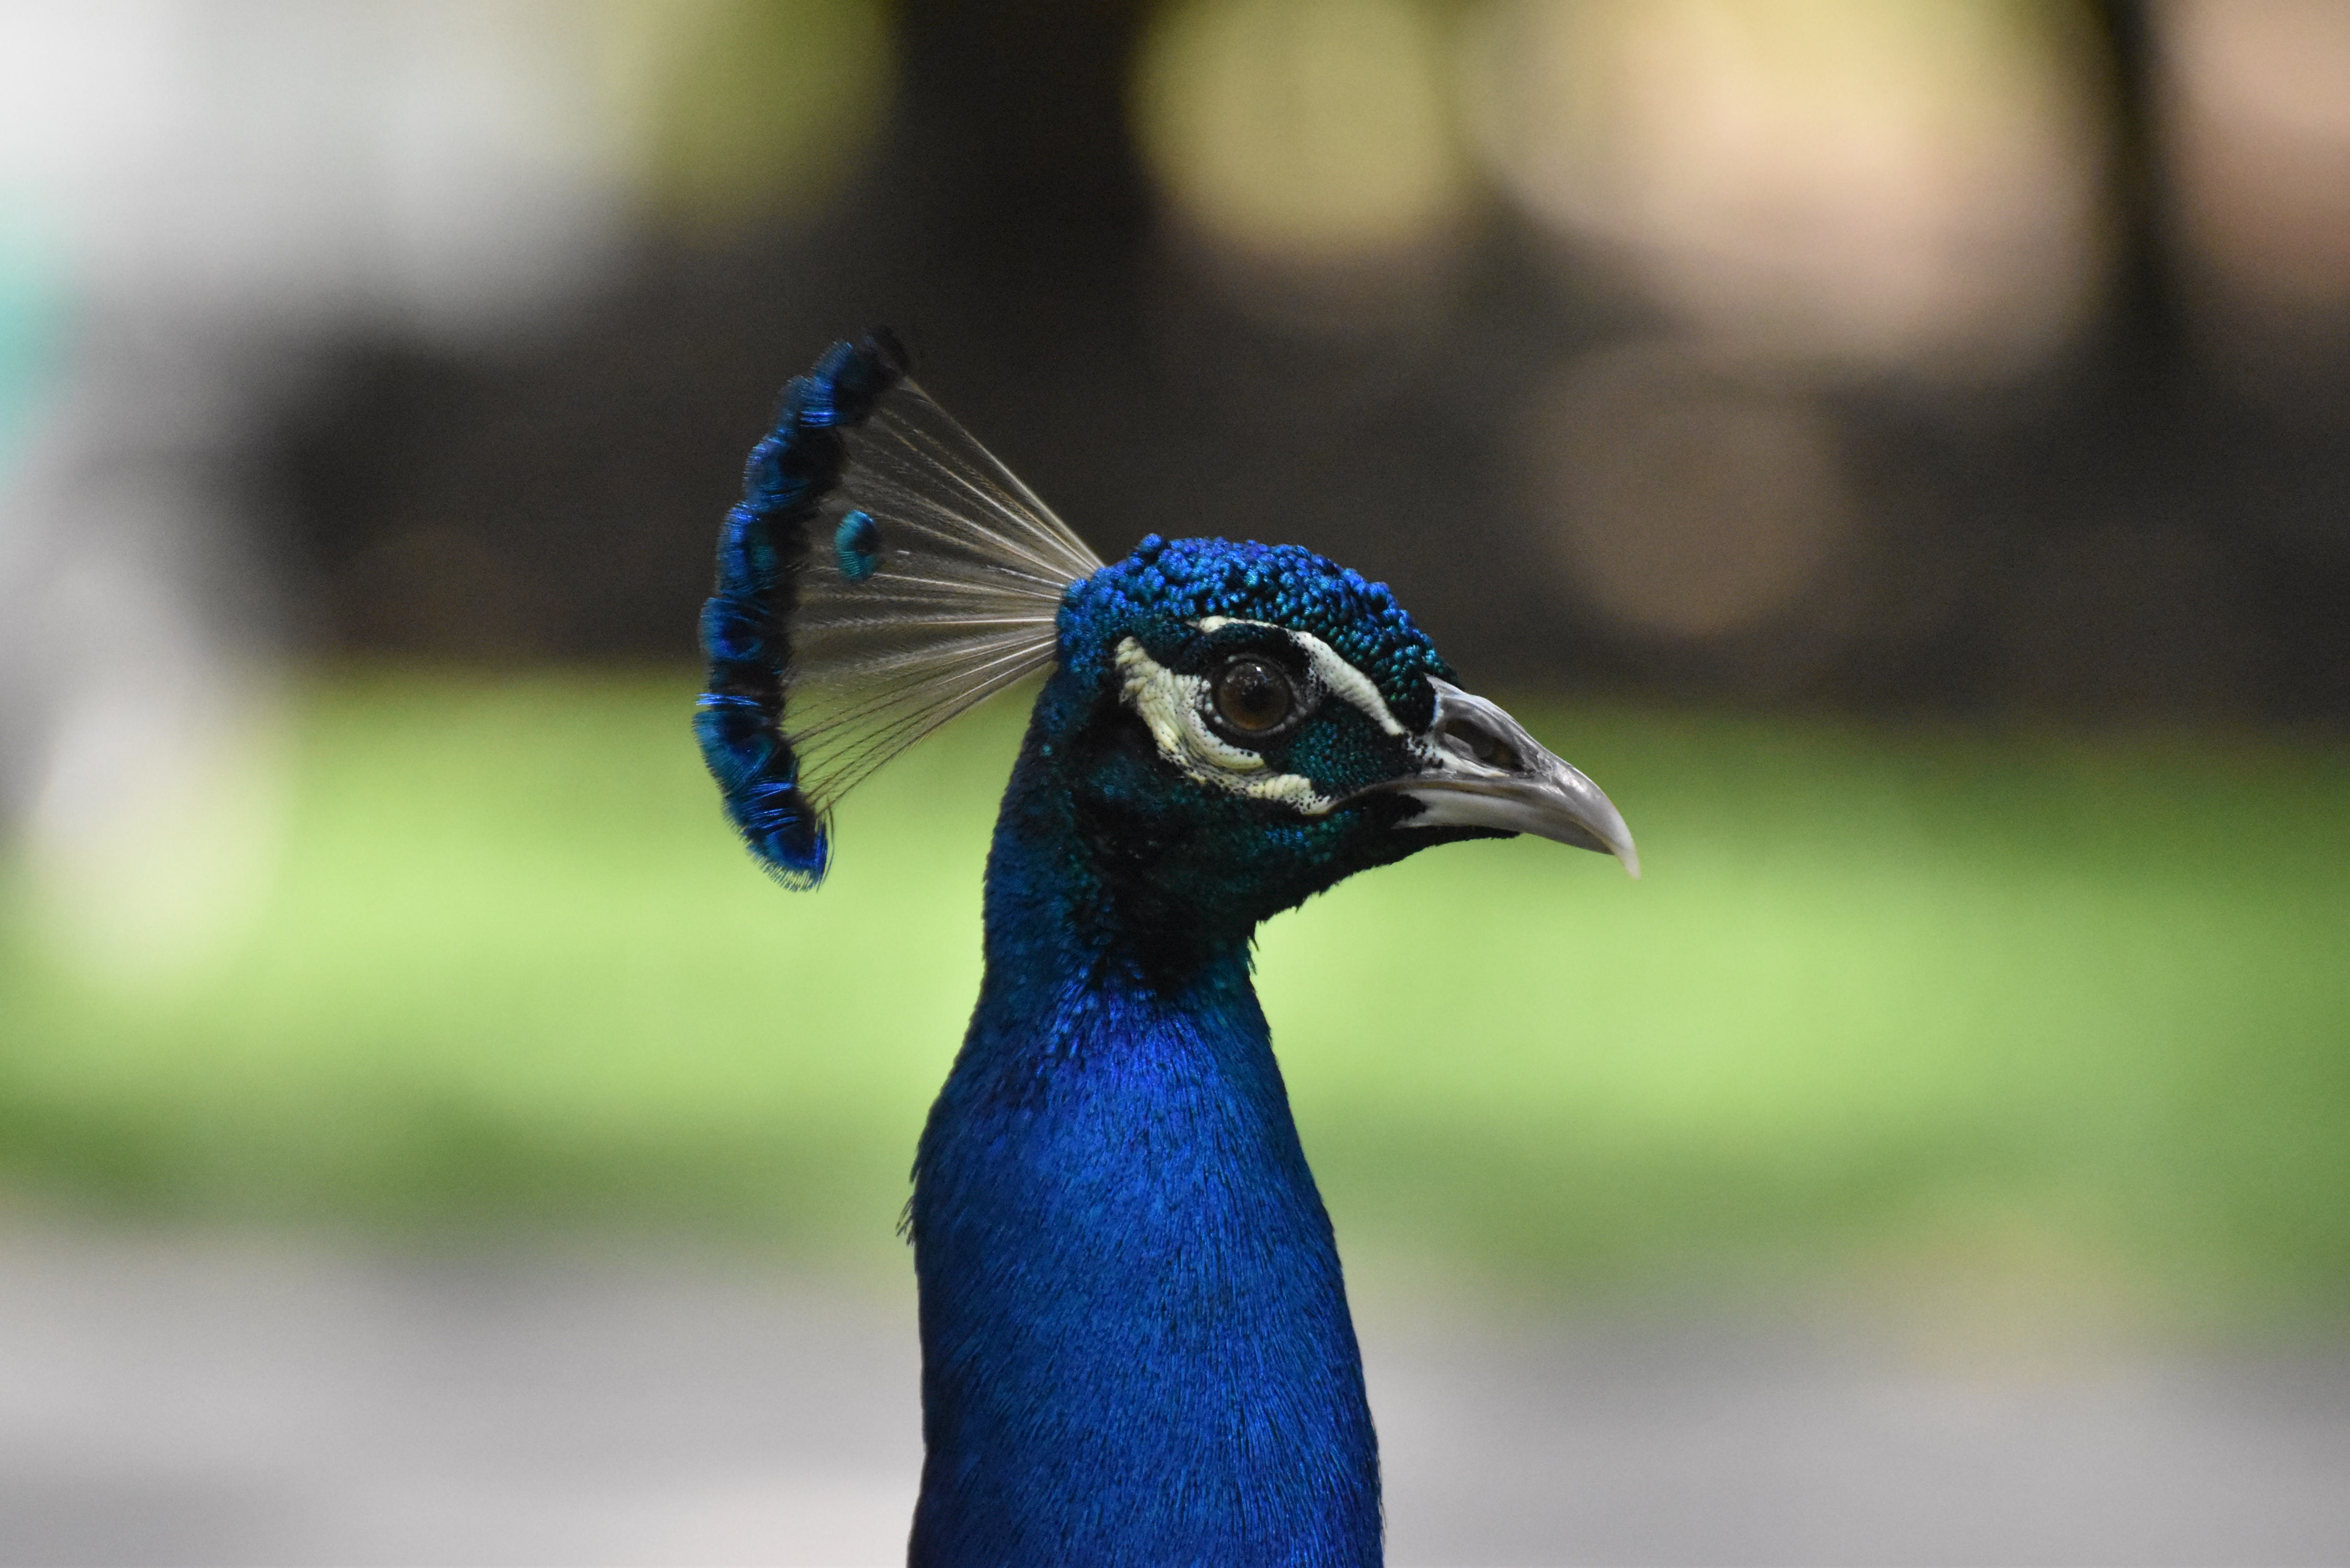
nature, bird, wing, animal, wildlife, zoo, beak, blue, fauna, peacock, close up, head, vertebrate, peafowl, macro photography, flightless bird